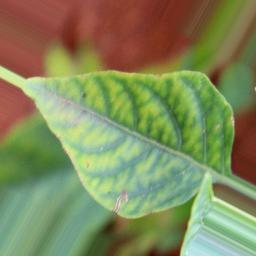
Label: nutritional